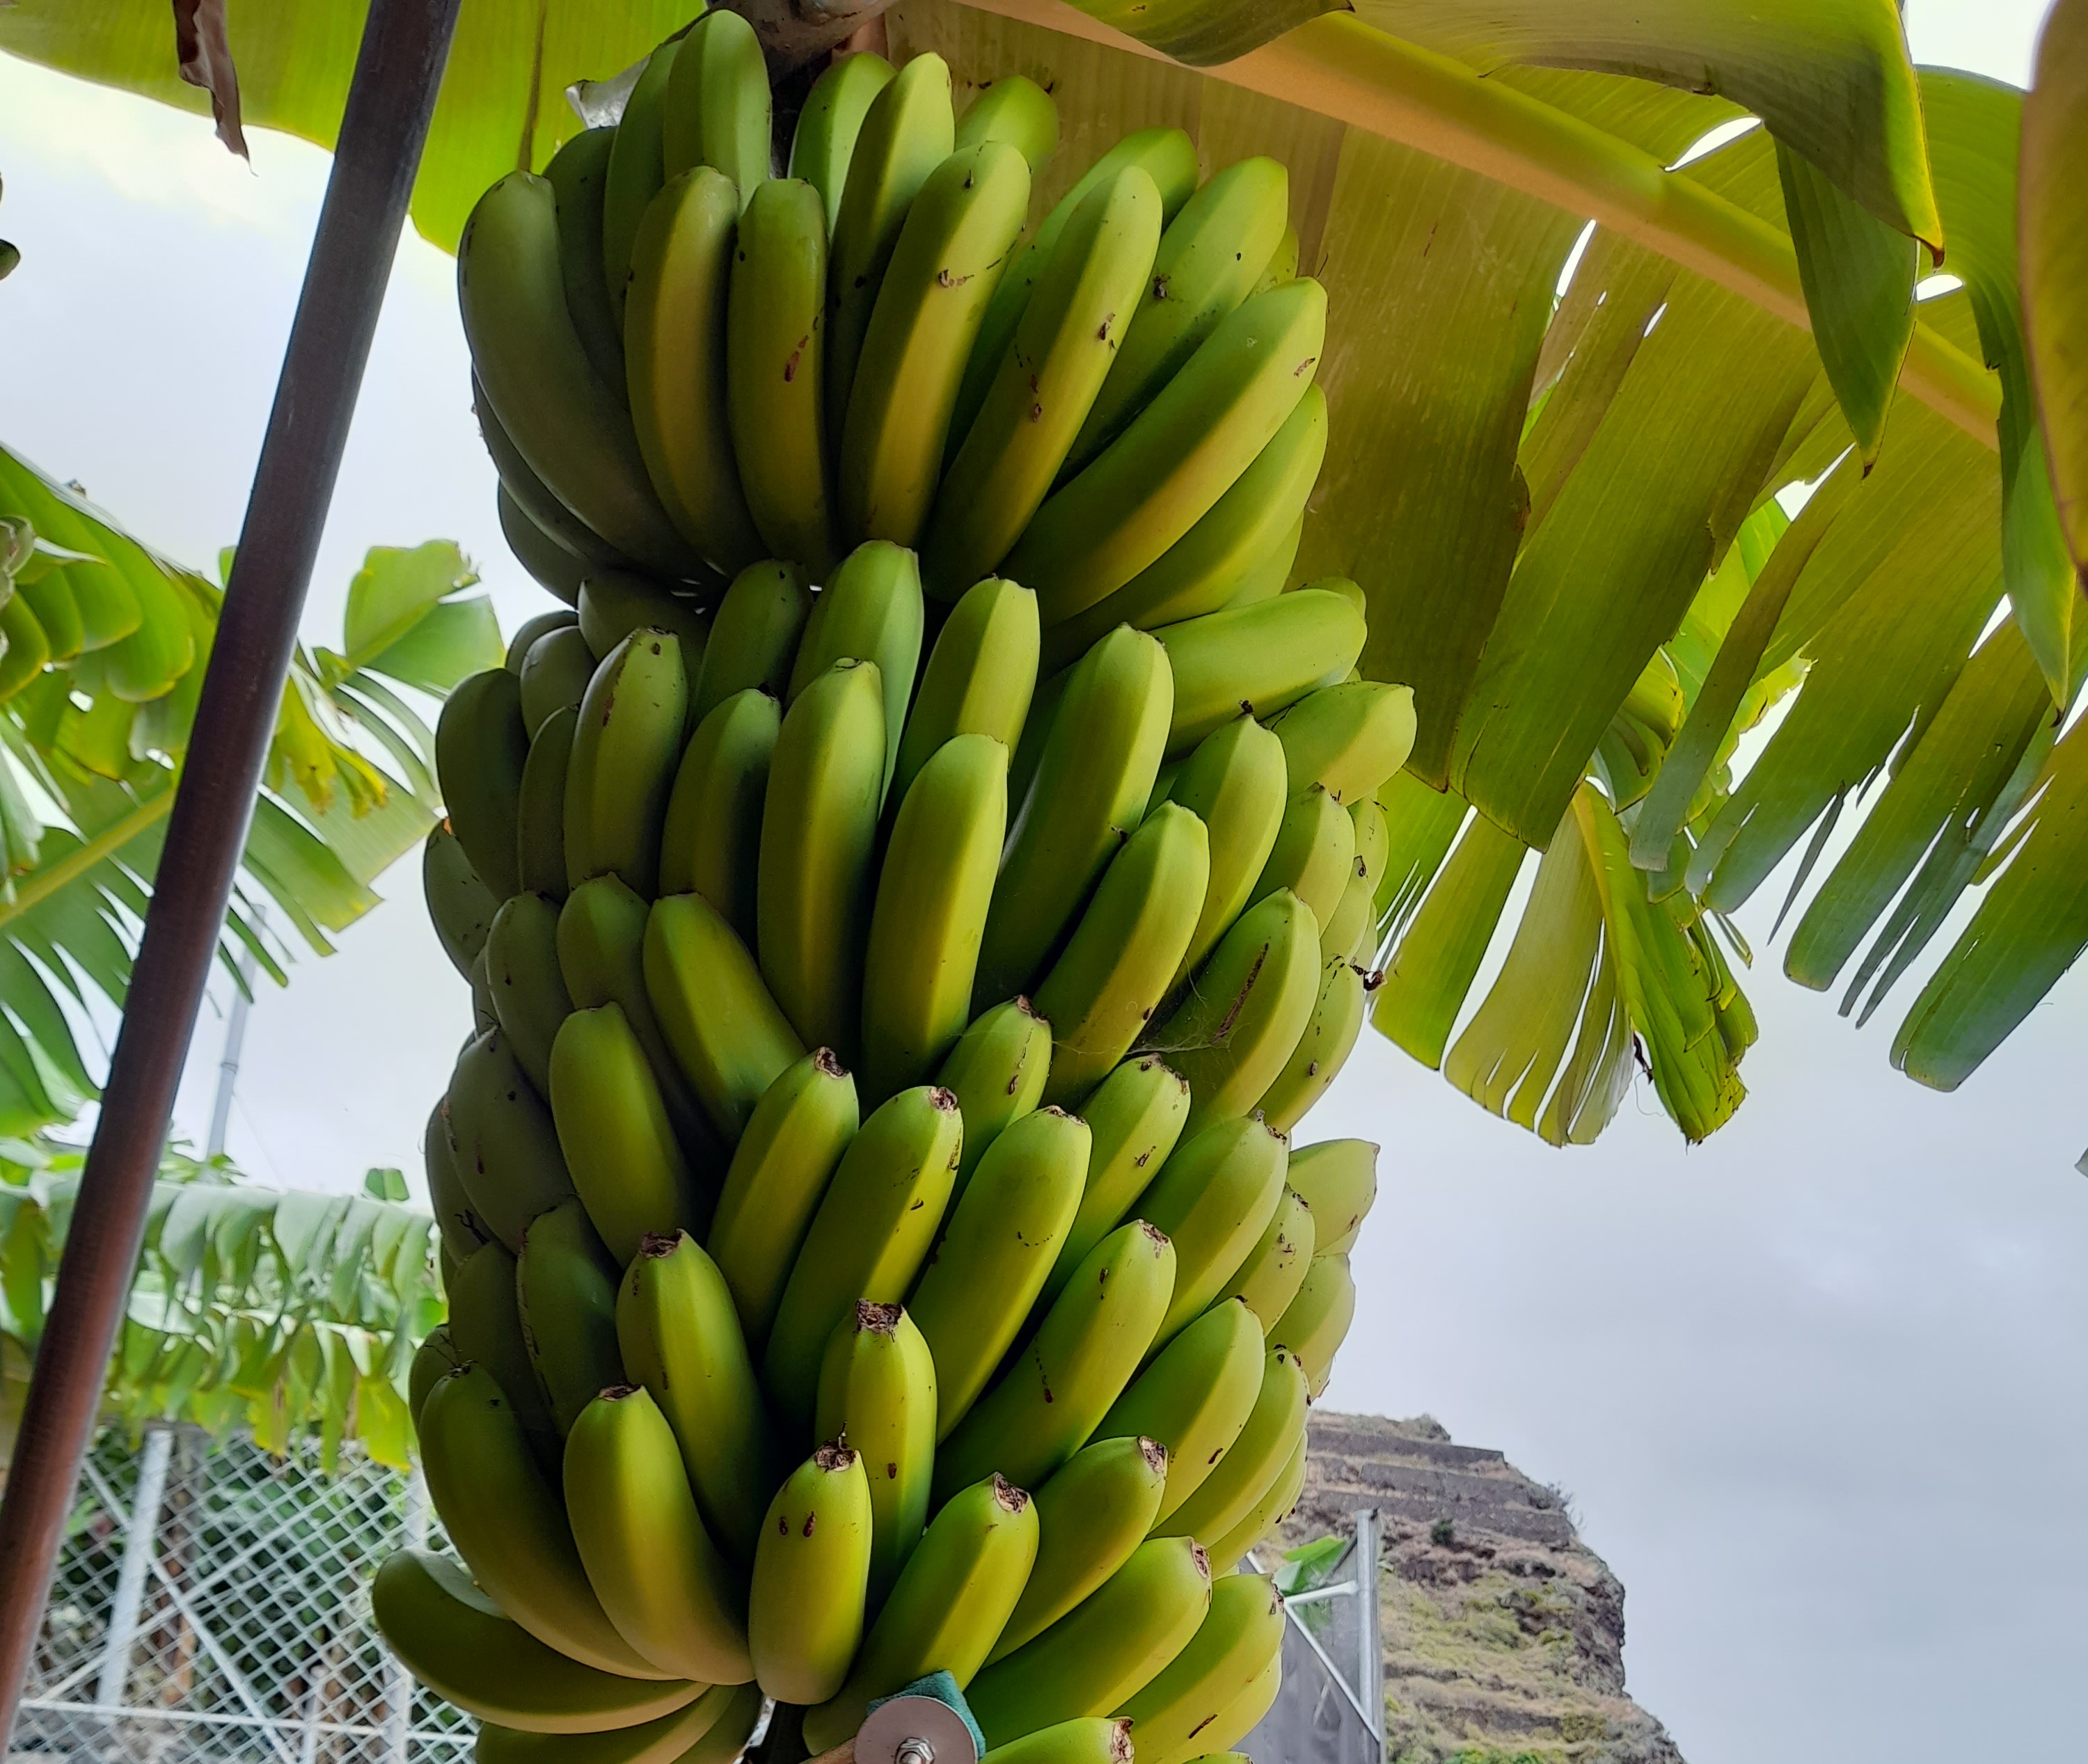
Label: Cut